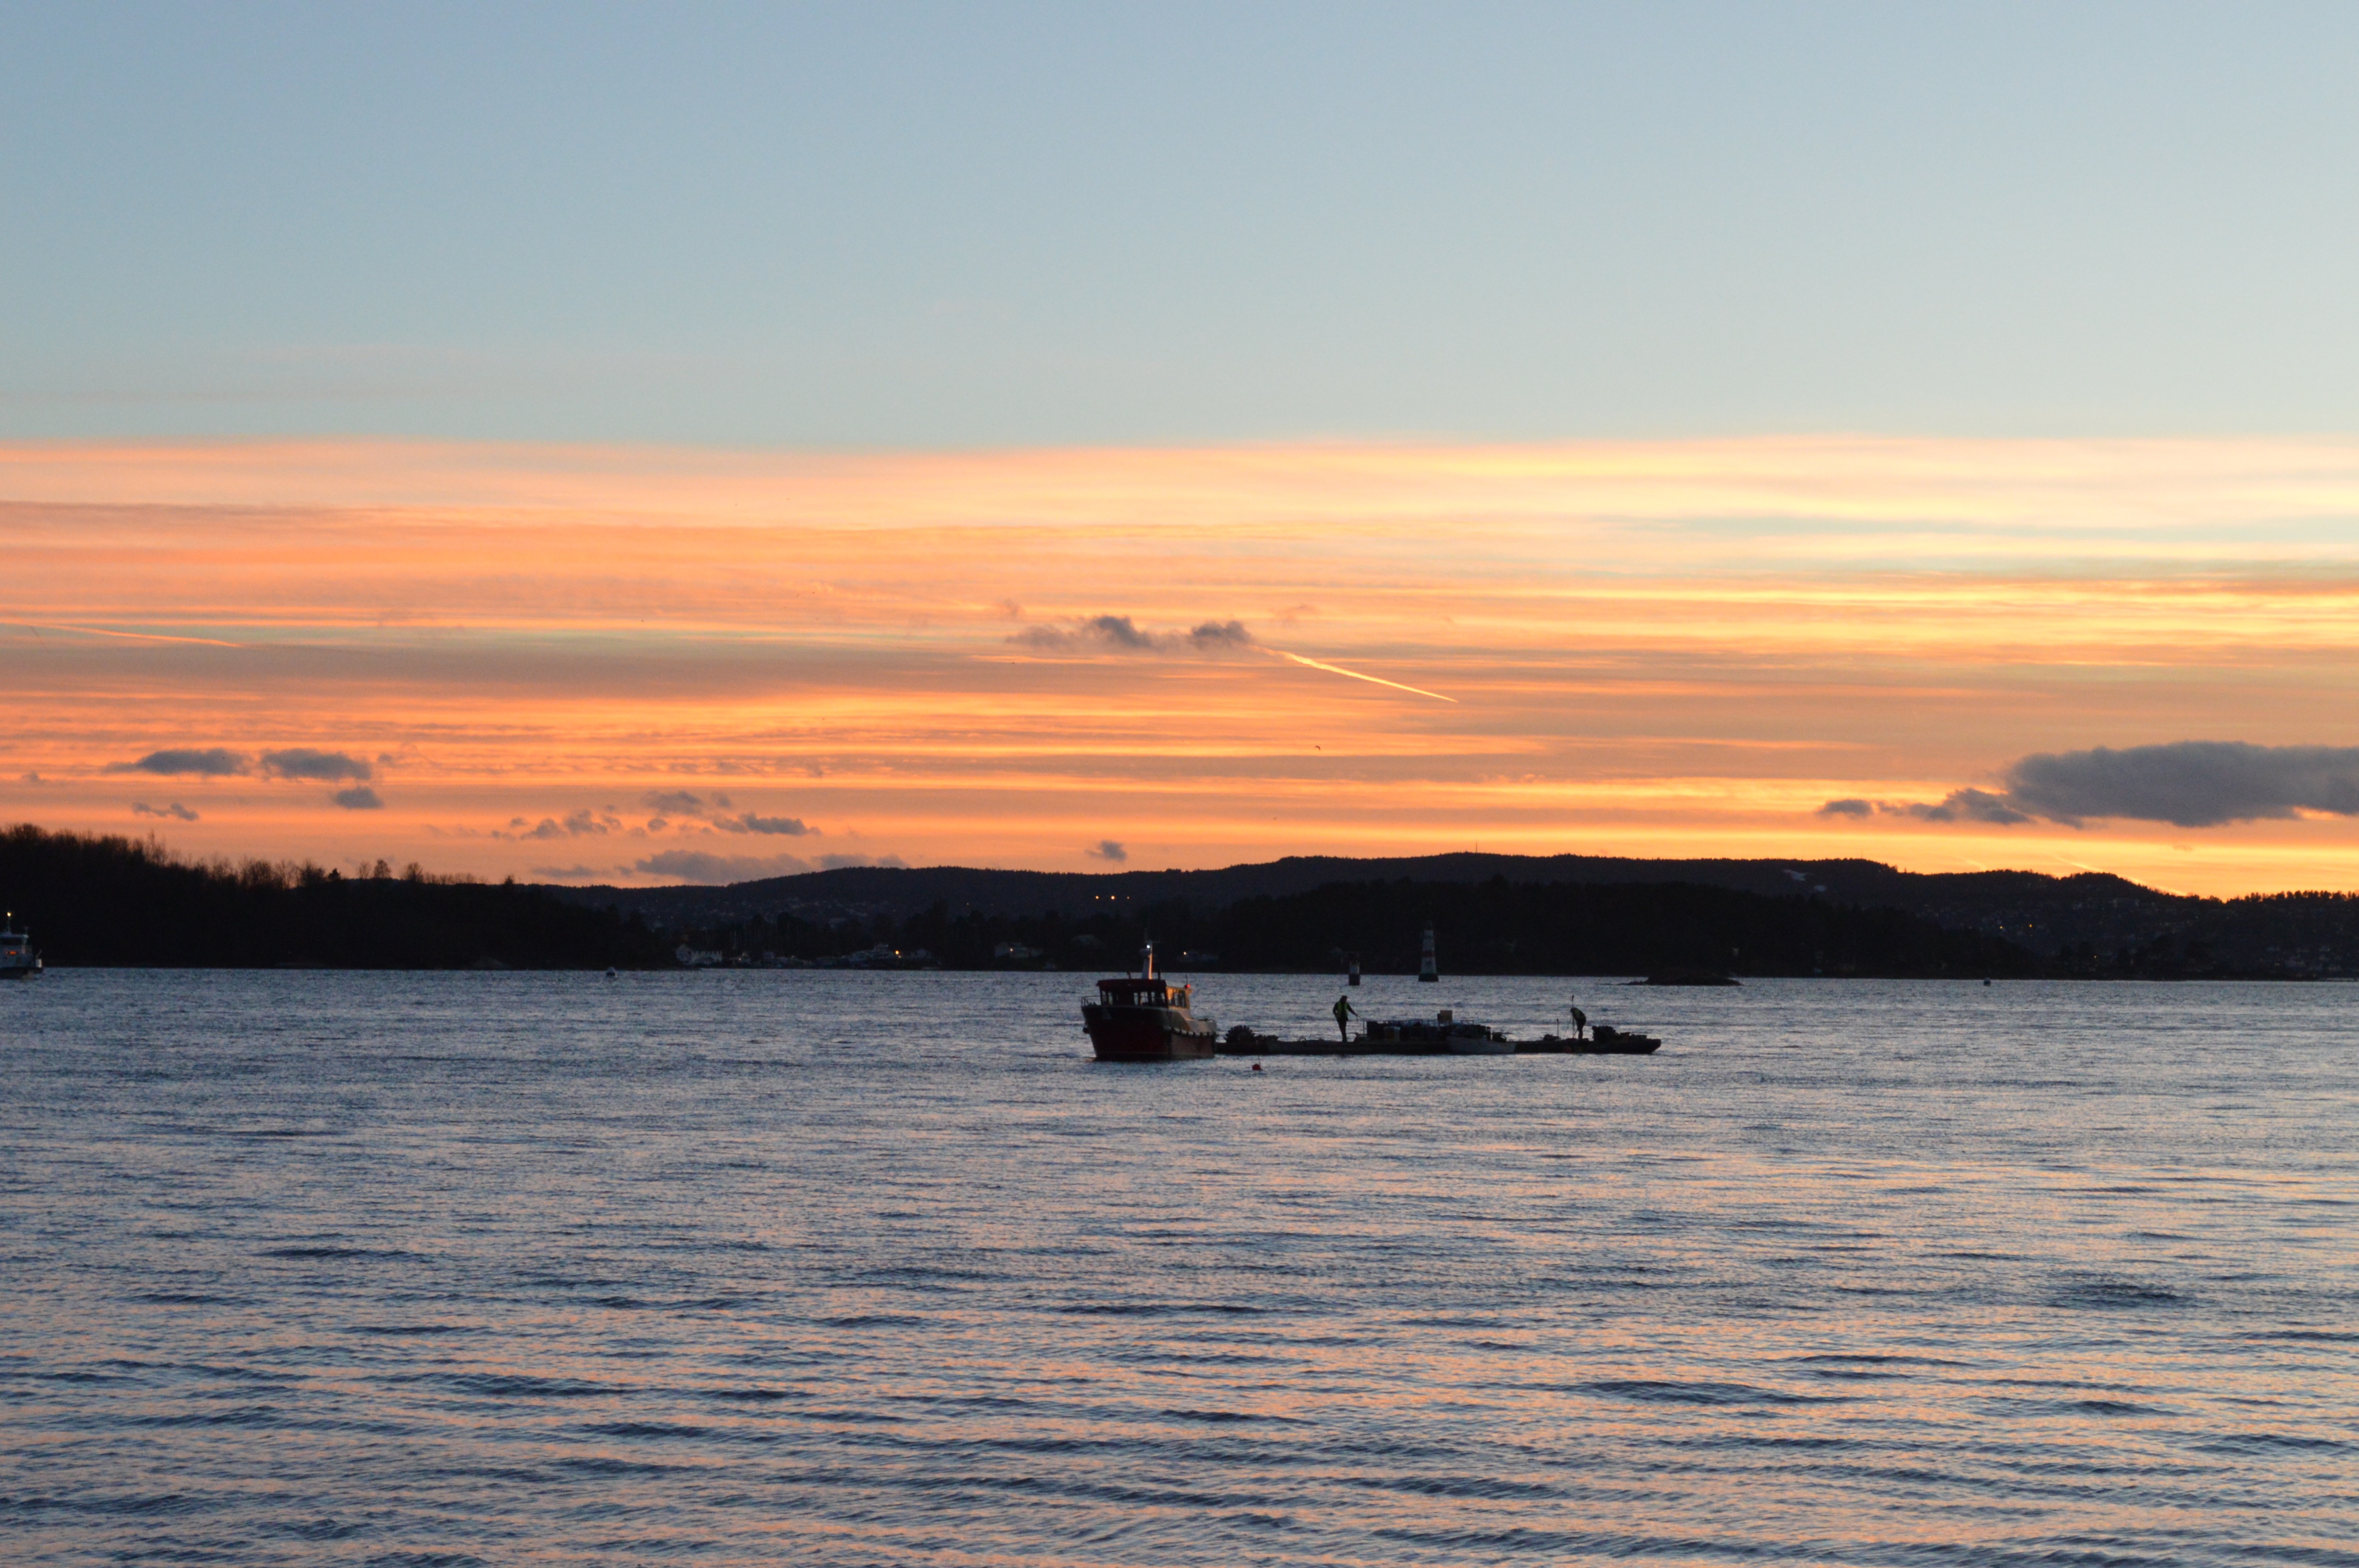
sea, coast, ocean, horizon, cloud, sunrise, sunset, boat, morning, shore, dawn, dusk, evening, vehicle, bay, channel, loch